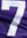
Number: 7